Amazonian Jews

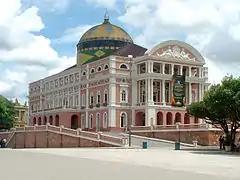
Amazon Theatre in Manaus, one of the luxurious buildings built with rubber fortunes

In 1889, Brazil became a republic, and in 1890, the country allowed full freedom of religion, not only restricted to private spaces as before. The rubber boom continued under the new regime and led to the rapid development of the cities of Belém, Manaus and Iquitos, including running water and sewers, electricity (a novelty at the time), wealthy residences, luxurious buildings, theaters, and railroads. This period marked the height of Jewish migration to the Amazon basin.